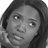
Emotion: neutral